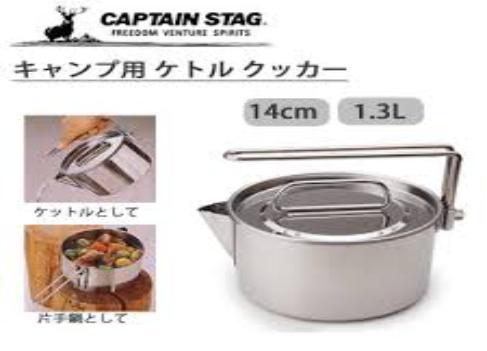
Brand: captain stag
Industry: Necessities